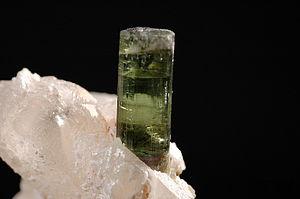
L'île d'Elbe est la plus grande île de l'archipel toscan avec 224 km² de superficie et la troisième de l'Italie. Elle est située entre la Corse, distante de cinquante kilomètres, et la Toscane, en mer Tyrrhénienne. Elle est séparée de la péninsule italienne par le canal de Piombino, large d'une dizaine de kilomètres. C'est un site protégé par un parc national, qui inclut aussi les six autres îles de l'archipel.